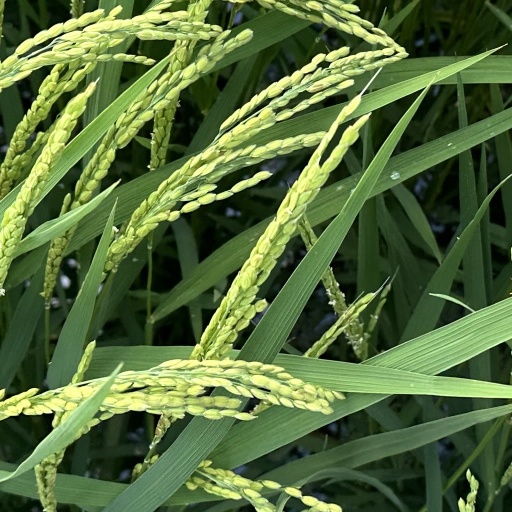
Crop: rice